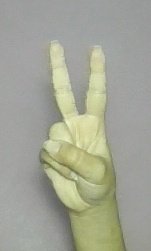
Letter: taa